Joseph R. Houchins

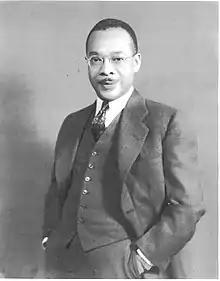

Joseph Roosevelt Houchins (August 9, 1900 – January 5, 1990) was an American labor economist, attorney, and academic. He was a member of Franklin D. Roosevelt's Black Cabinet, a leader of the Division of Negro Affairs in the United States Department of Commerce, and a chair and professor of economics at Howard University.